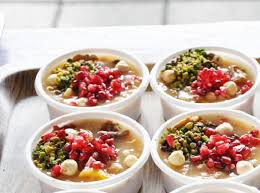
Yemek: asure